Lincoln City F.C.

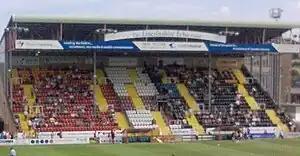
The Lincolnshire Echo Stand at Lincoln's Ground, Sincil Bank

The club have played at Sincil Bank since 1895. Previously, Lincoln City had played at the nearby John O'Gaunts ground since the club's 1884 inception. Sincil Bank has an overall capacity of 10,669 and is colloquially known to fans as "The Bank". Former Lincoln City chairman John Reames re-purchased the ground from the local council in 2000 at a cost of £175,000; the club had sold it in 1982 for £225,000 to fend off the threat of eviction, arranging a 125-year lease.